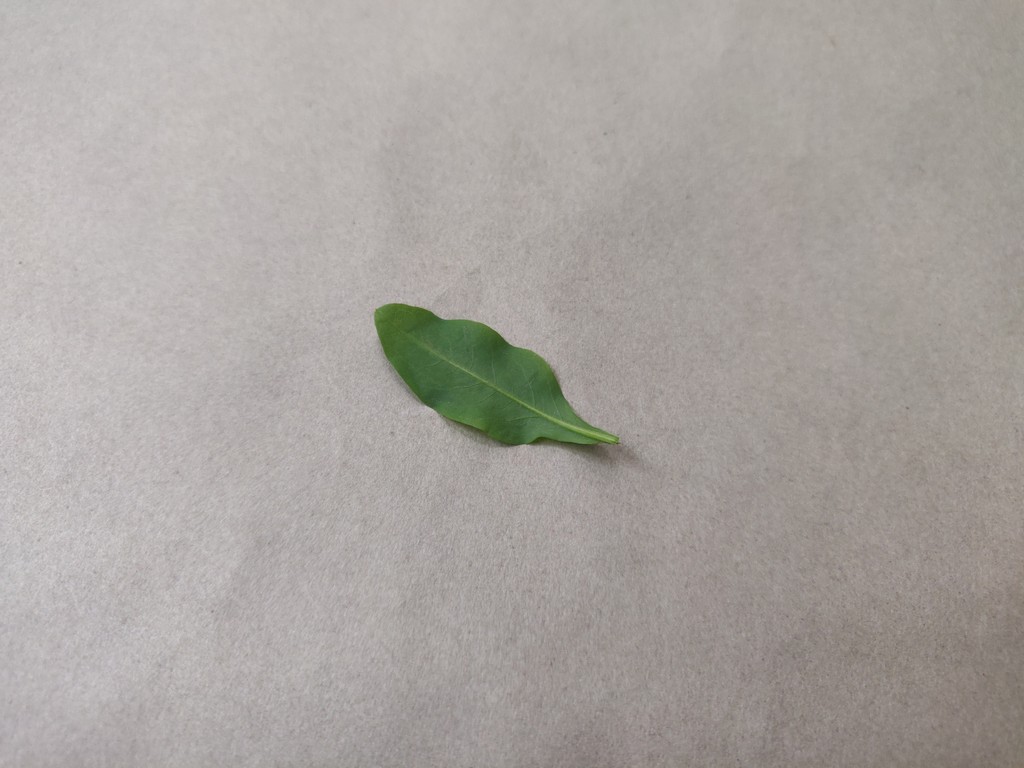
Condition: Healthy
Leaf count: single
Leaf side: back